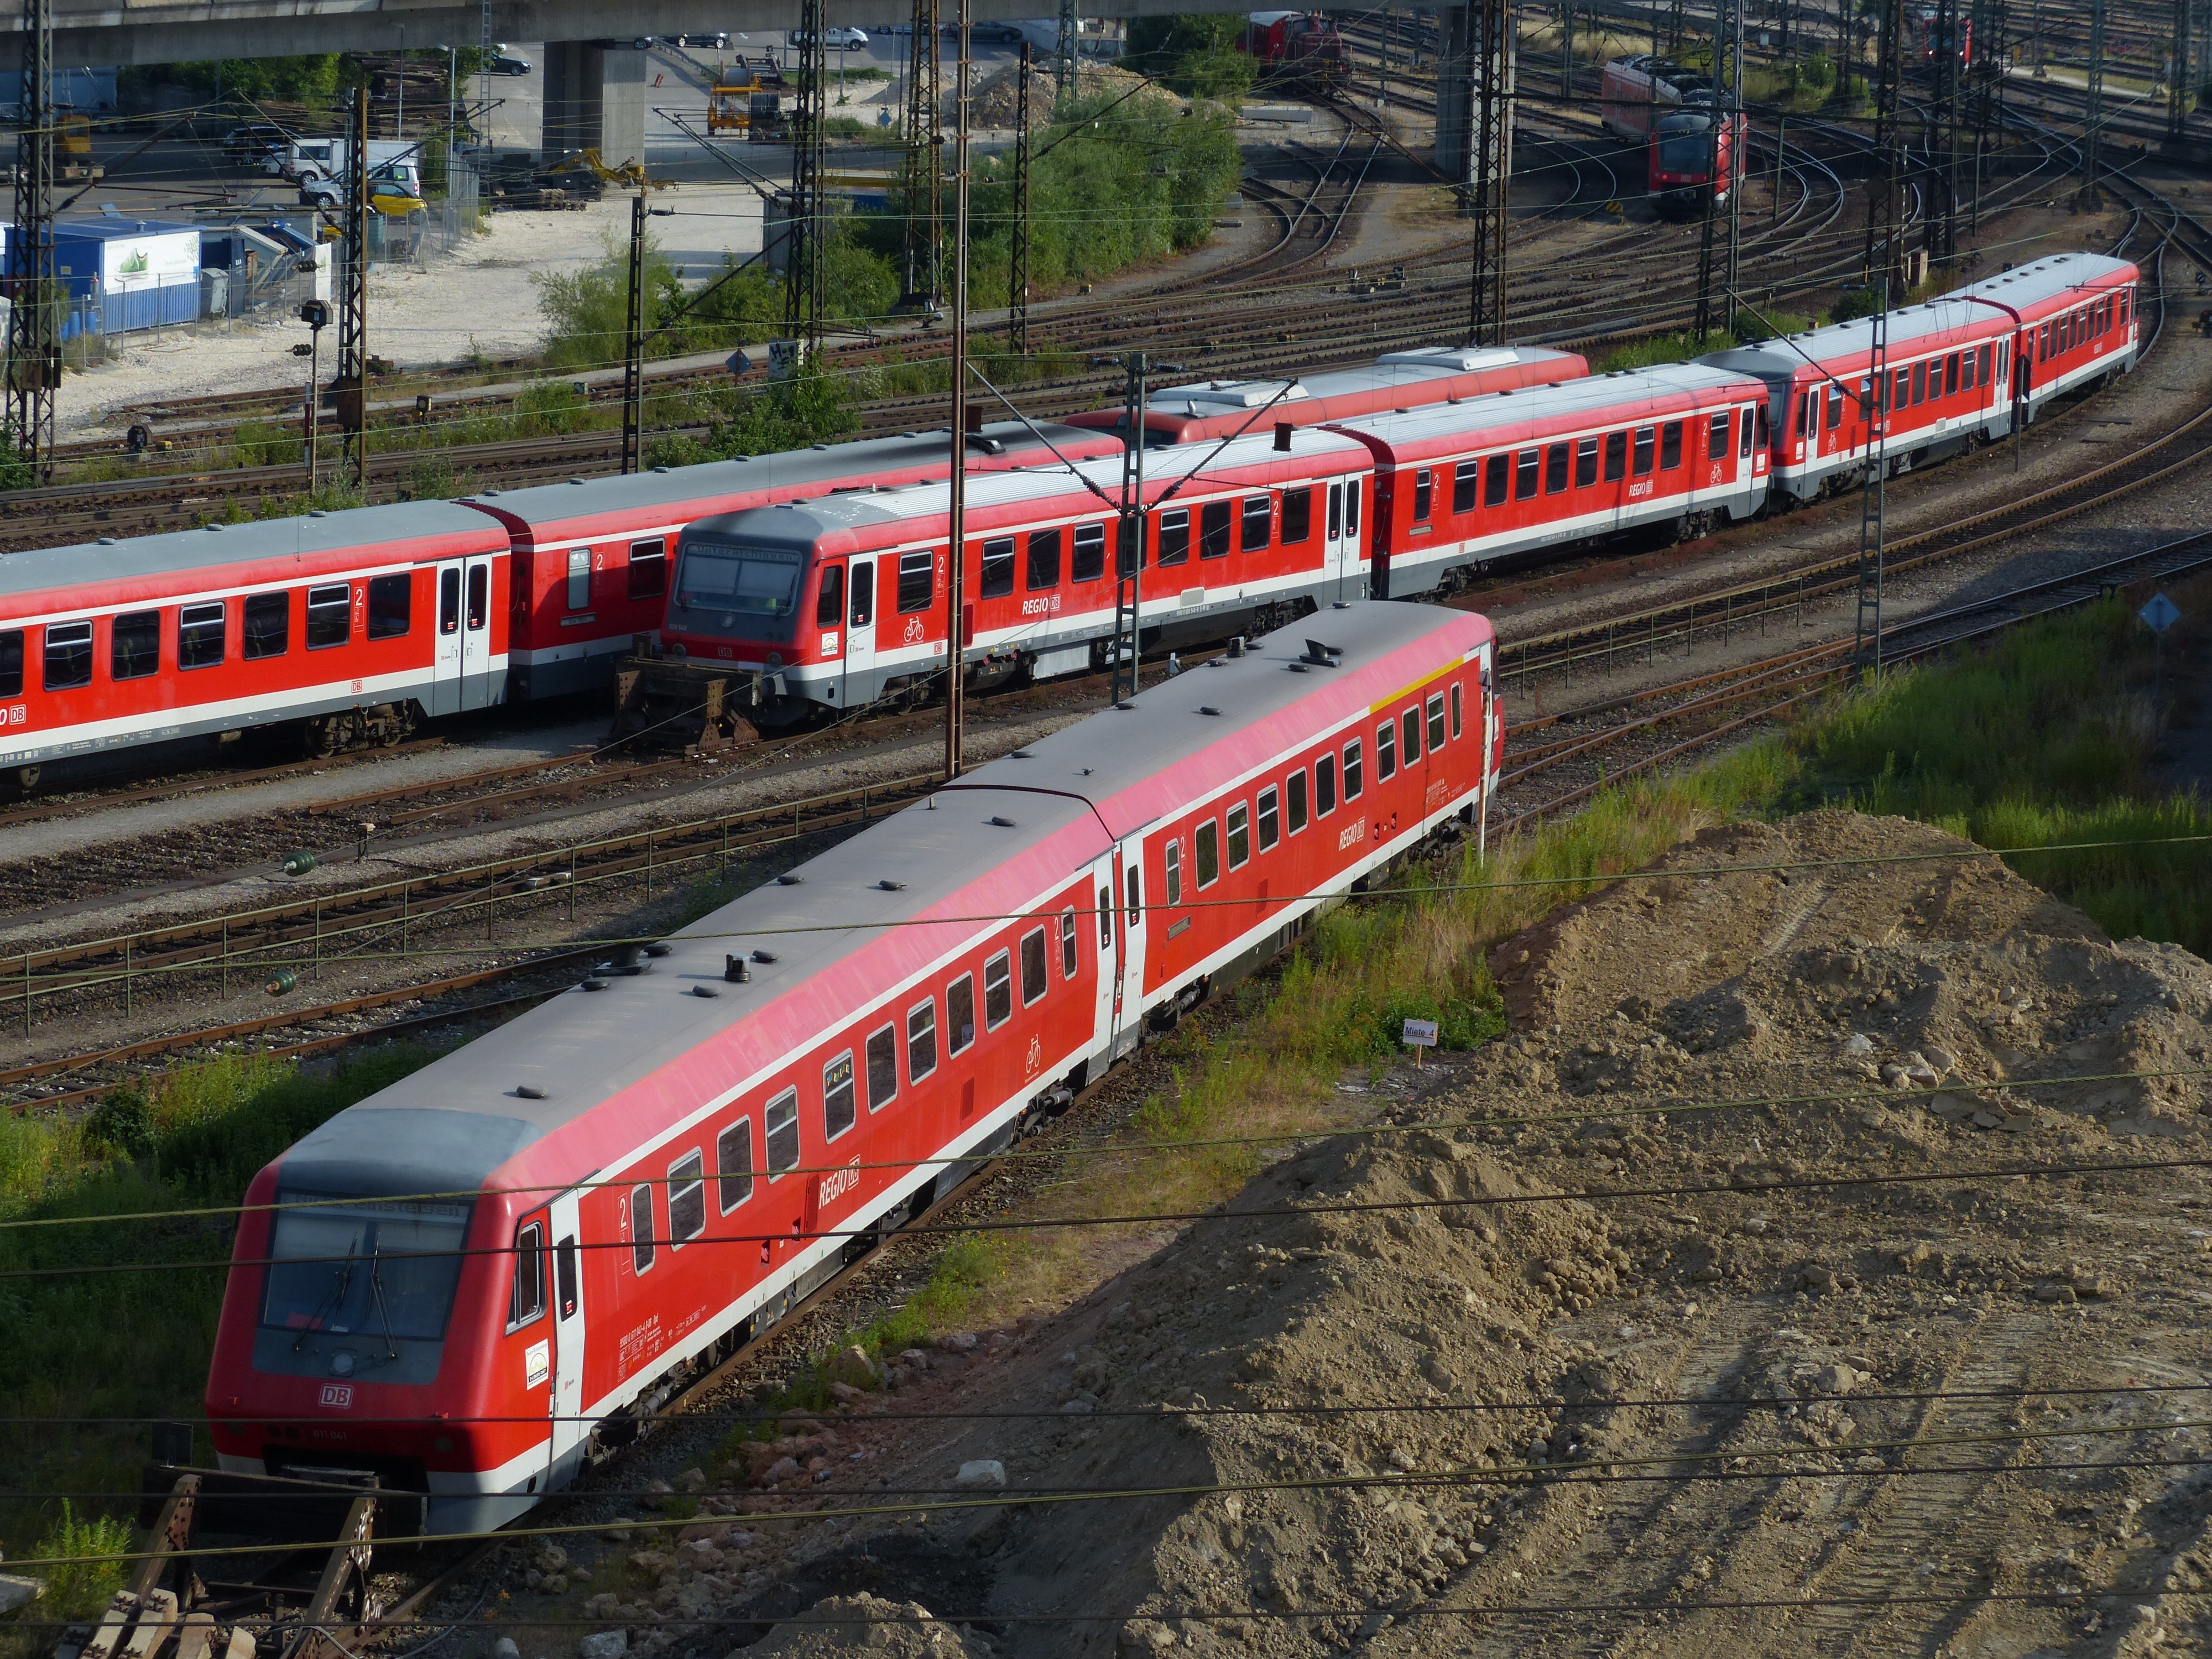
track, railway, train, transport, red, vehicle, movement, public transport, train car, locomotive, passengers, loco, build, stop, keep, site, seemed, passenger, discarded, rail transport, gleise, wagons, electric locomotive, rail traffic, remote traffic, land vehicle, rolling stock, metropolitan area, railroad car, passenger car